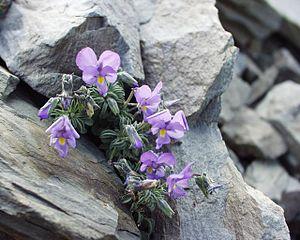
La Pensée de Lapeyrouse est une espèce de plantes du genre Viola.